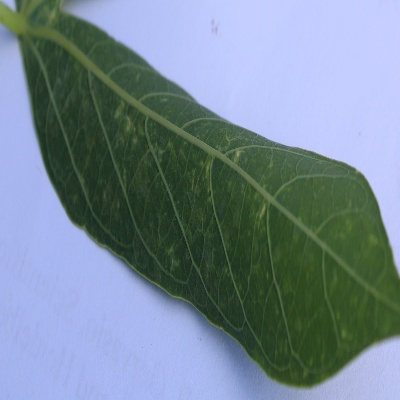
Crop: Cassava
Condition: green mite